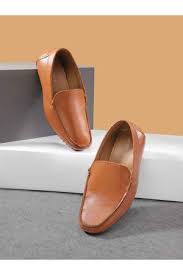
Label: Boat